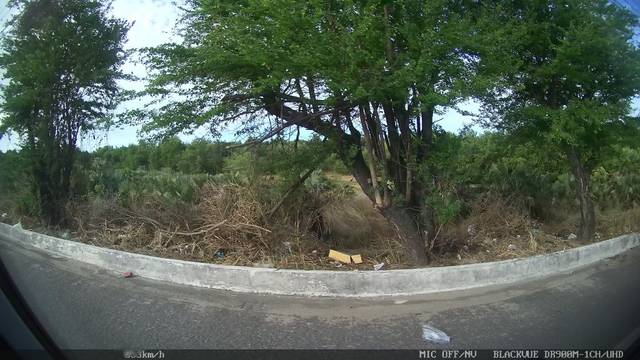
Region: Brazil
Coordinates: -3.74, -38.634